Pellerhaus

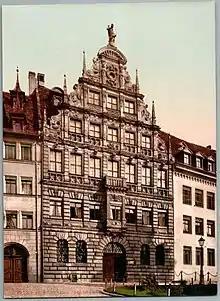
Historic Pellerhaus with its Renaissance facade, coloured photo around 1897

The old Pellerhaus found its way into art history as an outstanding example of a town house from around 1600. Martin Peller had the house built from 1602 to 1605. Peller and his family moved into the house in 1625. He died there four years later. The Peller's family lived in the house until 1828.